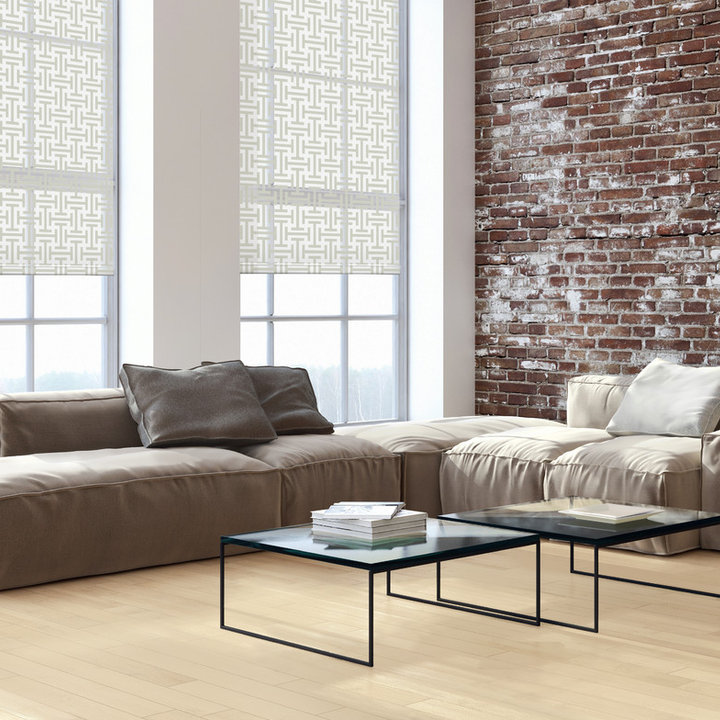
Style: Industrial